Joel Fausto

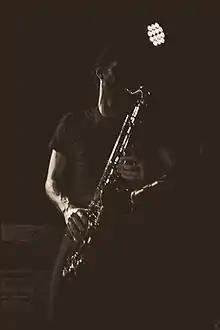
Maus Hábitos, Porto in 2014

In 2011, Fausto (Guitar) joined Ruben Sequeira (Drums) and Flávio SA (Bass) and formed a trio psychedelic rock / stoner with 1970s blues rock influences through the name Gesso. They have a traditional 1970s sound with a compact drums, heavy bass and fuzzy delayed guitar. The first EP "Névoa Baixa, Sol Que Racha" was released in 2011 and two years later, their debut album "Howling Grace".